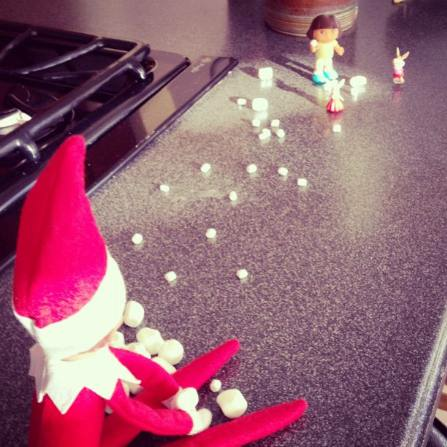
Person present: Yes